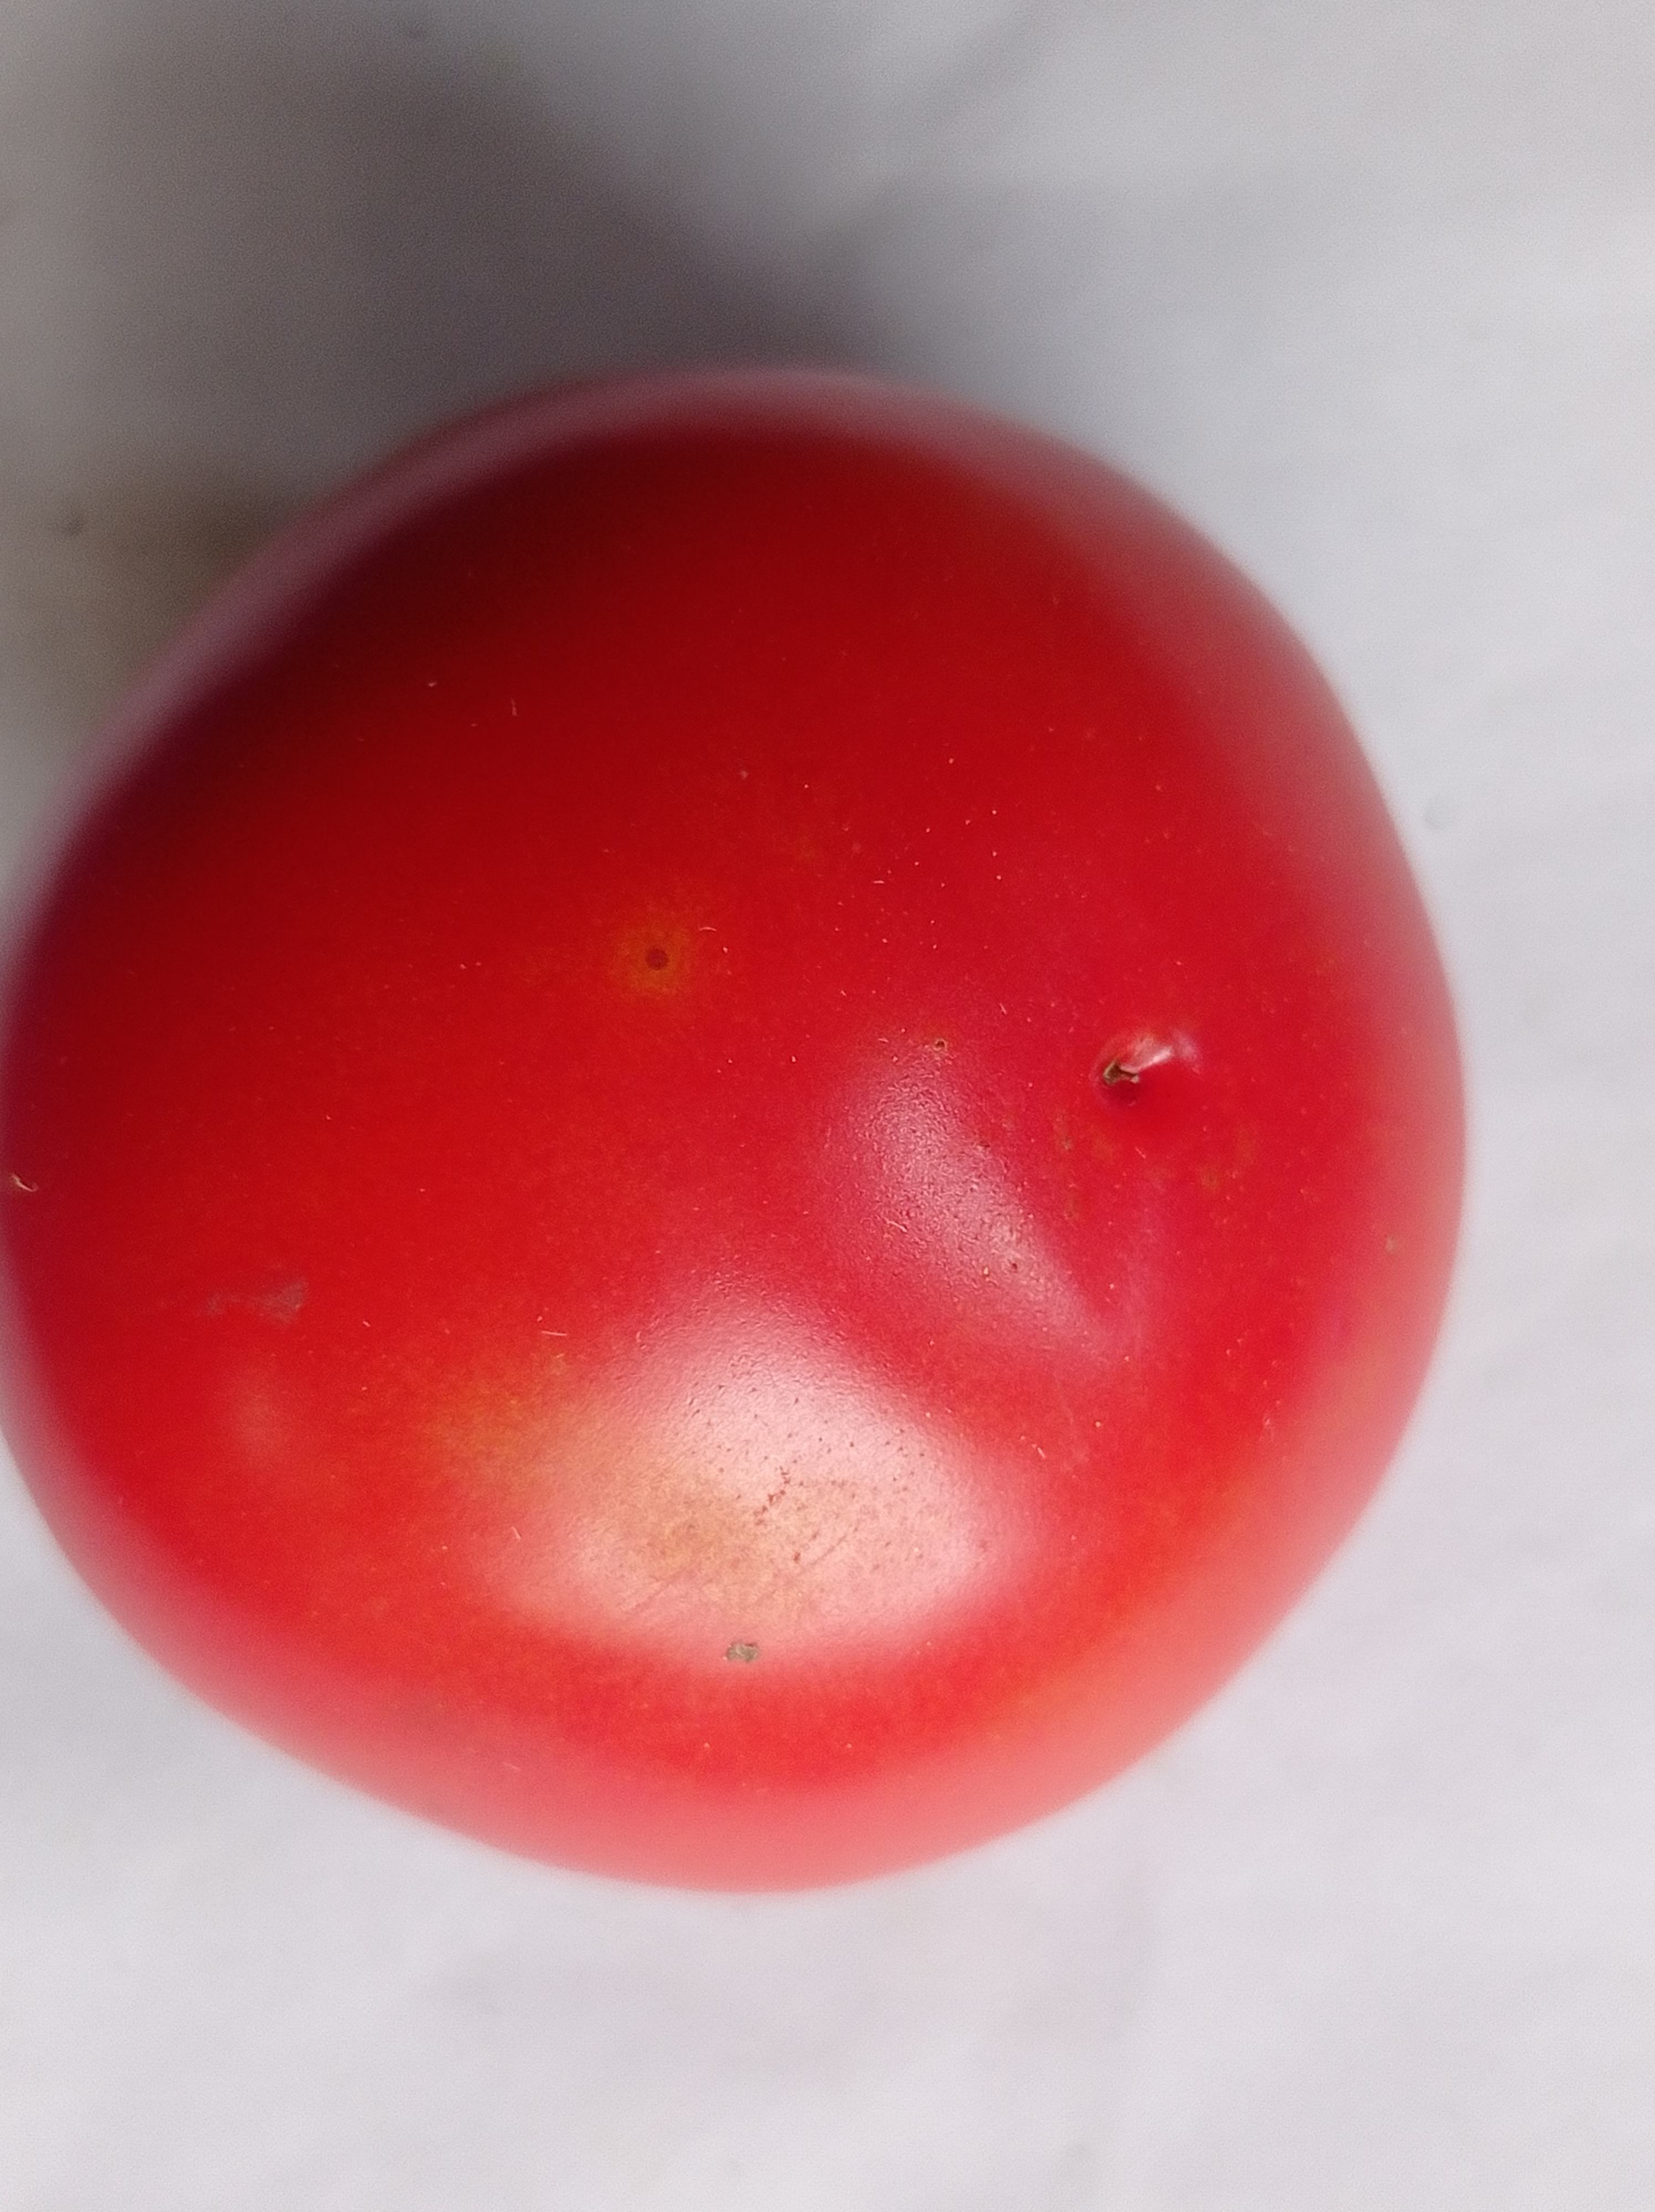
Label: Fresh